The Waagepetersen Family (Bendz)

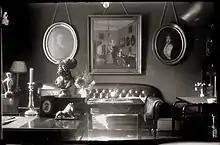
The painting seen on a photograph from Gaston Waagepetersen's home, 1922.

Bendz' portrait of the Waagepetersen family was after Christian Waagepetersen's death passed down to his son Mozart Waagepetersen. The painting was after Mozart Waagepetersen's death passed down to his adopted son (Hermann) Gaston Waagepetersen (1849-1922), whose biological parents were portrait painter Johannes Møller and Alice Tutein. He kept the painting until his death in 1922. It remained in the family for another 75 years. On 2 December 1997. it was sold by Bruun Rasmussen (auction No. 640, Cat. No. 109) to Artemis Group, London. The Danish Commission of Export of Cultural Assets (Kulturværdiudvalget) had prior to the auction sale issued an export ban. In 1998, it was sold to the National Gallery of Denmark.